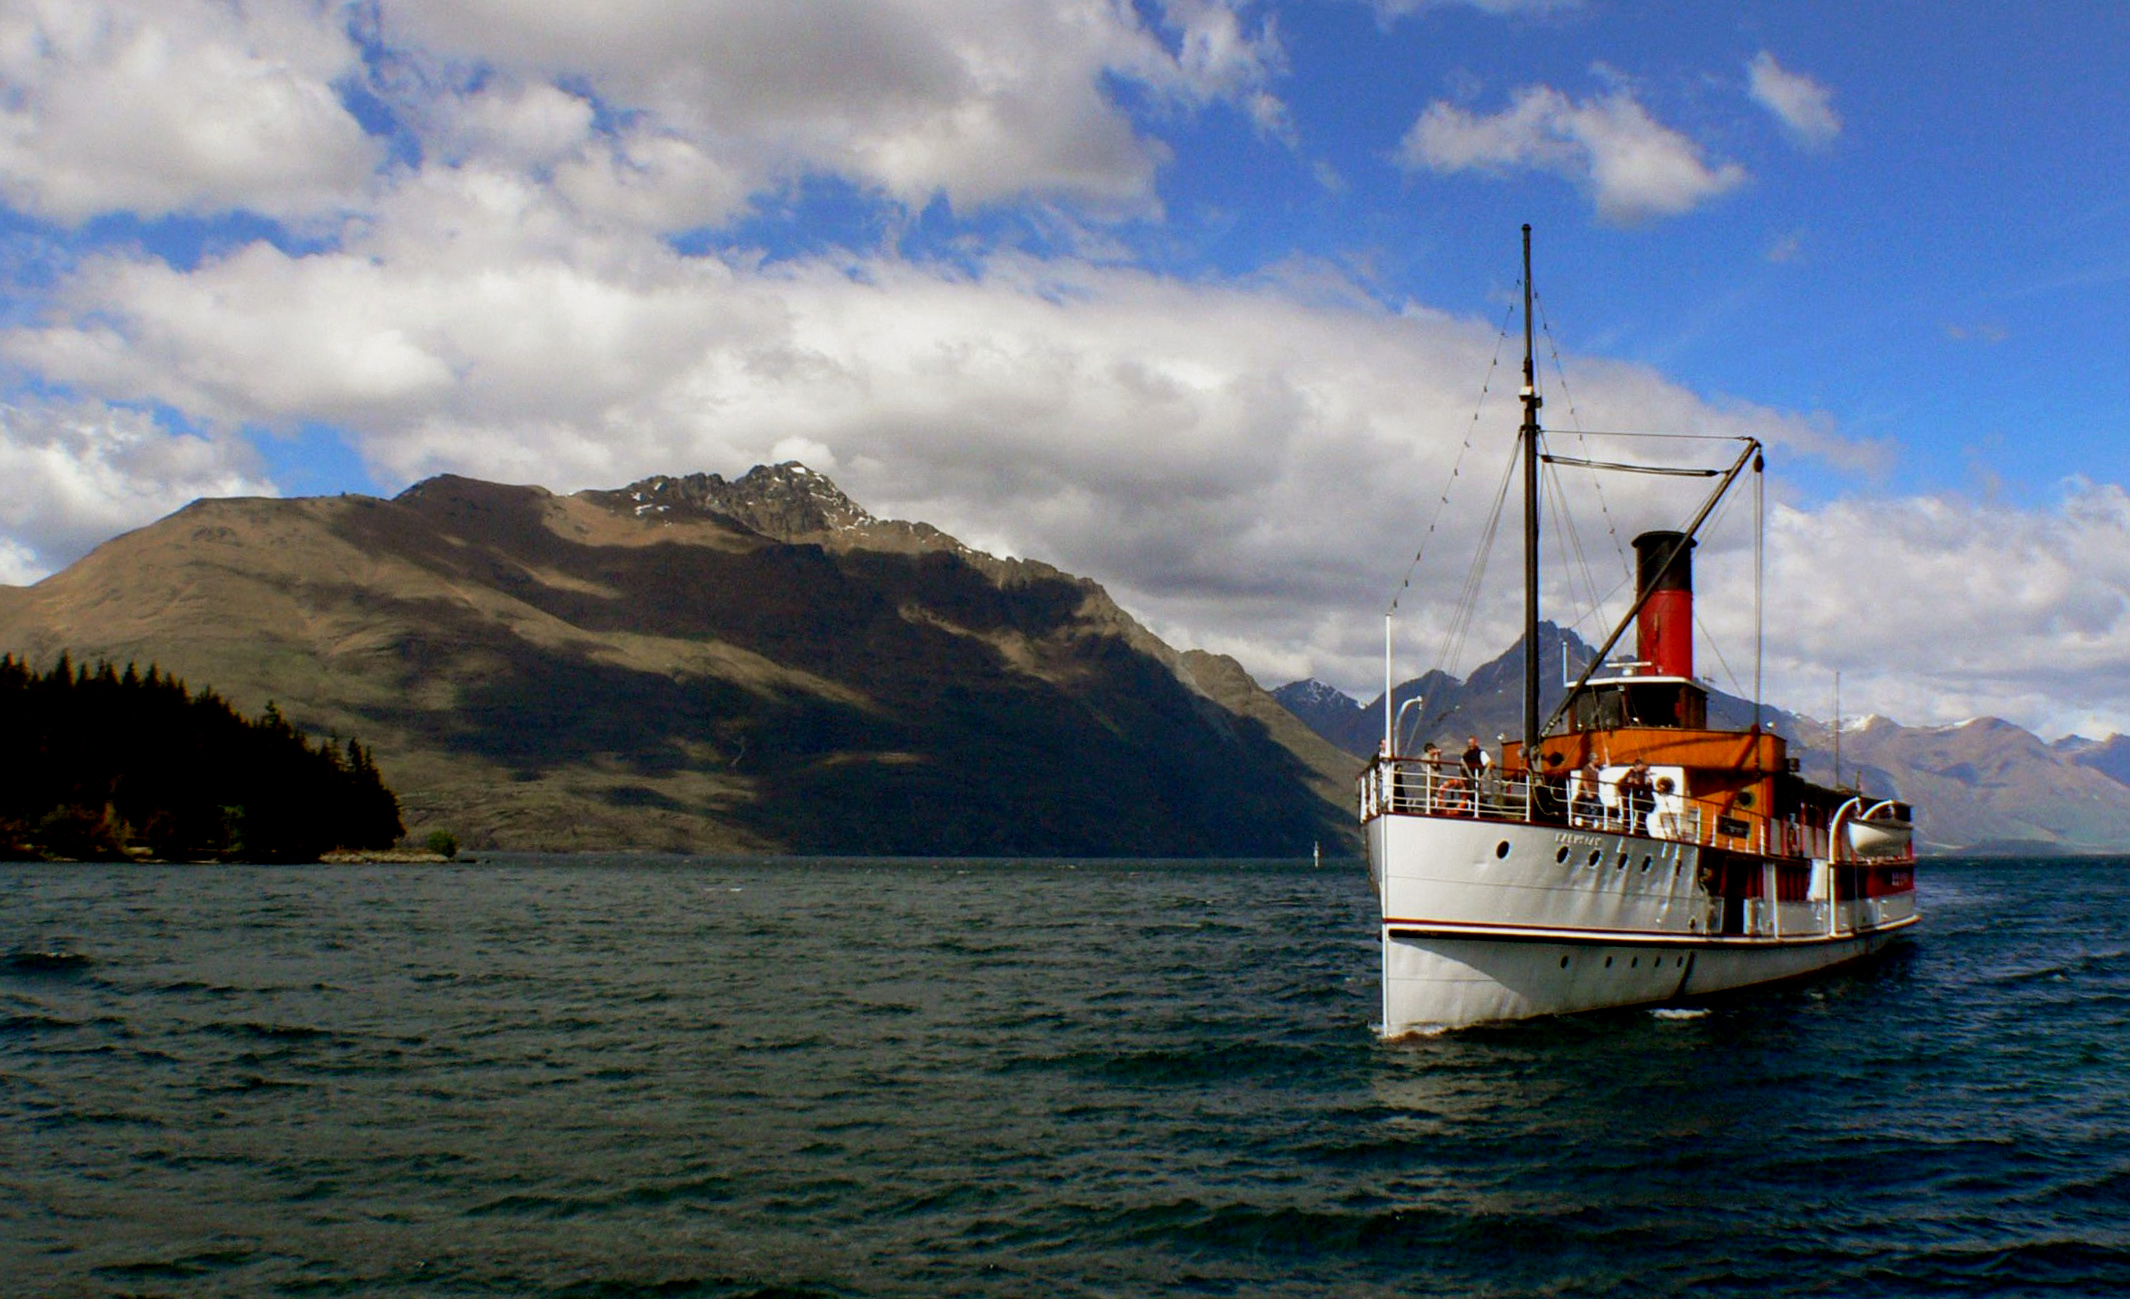
sea, coast, ocean, boat, ship, vehicle, bay, ferry, publicdomain, boating, tssearnslaw, watercraft, sonydslra580, queenstownsightseeing, lakecruisequeenstown, fishing vessel, passenger ship